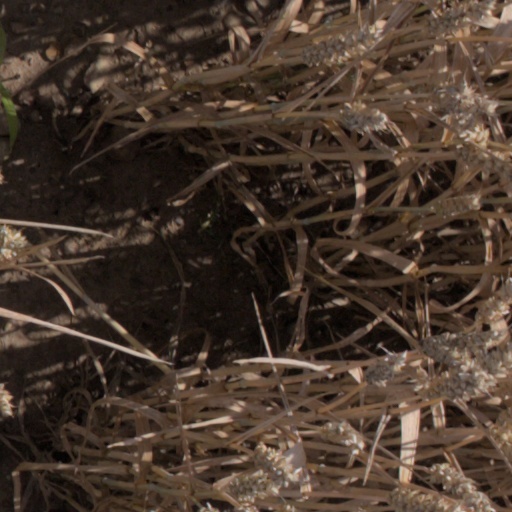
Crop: wheat